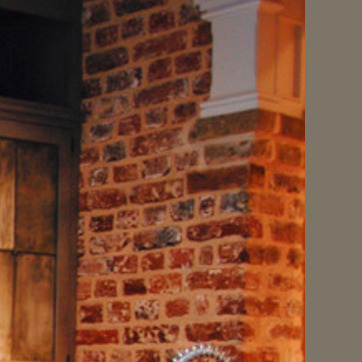
Material: brick